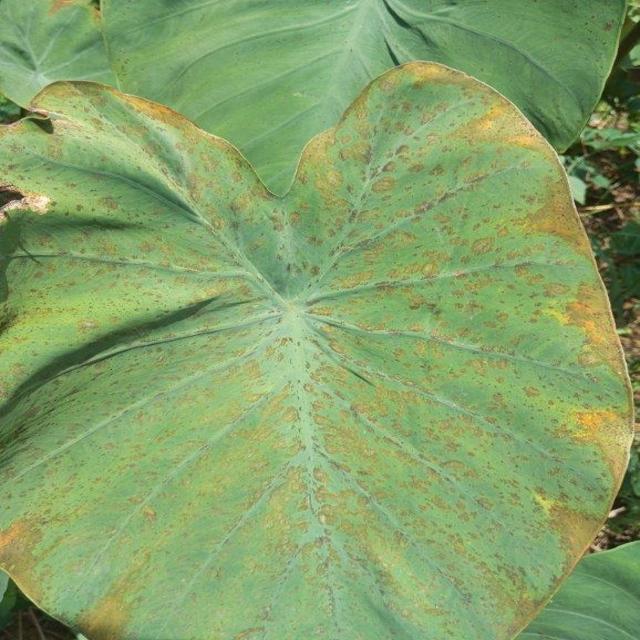
Label: Early_Blight